Valencia Hotel and Arcade

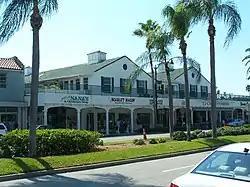

The Valencia Hotel and Arcade (also known as the El Verano Hotel or El Patio Hotel) is a historic hotel in Venice, Florida. It is located at 229 West Venice Avenue. On November 10, 1994, it was added to the U.S. National Register of Historic Places.